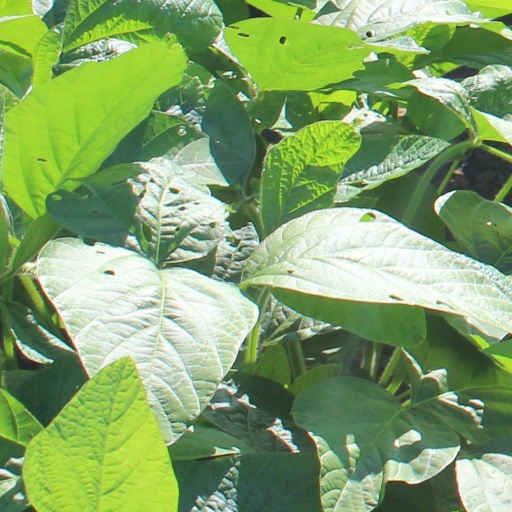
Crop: soybean